Mary Rolleston

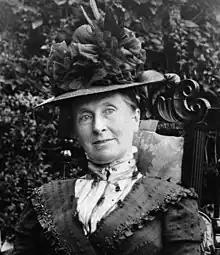
Rolleston in 1900

Elizabeth Mary Rolleston (30 March 1845 – 4 June 1940), known as Mary Rolleston, was a New Zealand homemaker, political hostess and community leader.